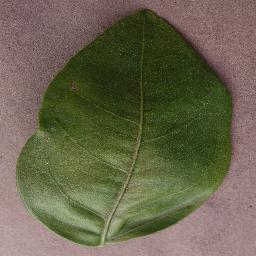
Label: Orange___Haunglongbing_(Citrus_greening)